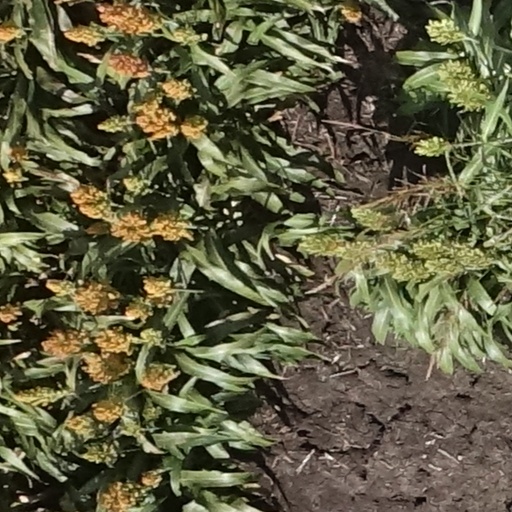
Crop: sorghum